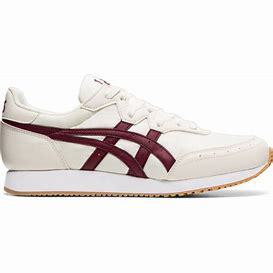
Brand: Asics
Model: Tarther OG